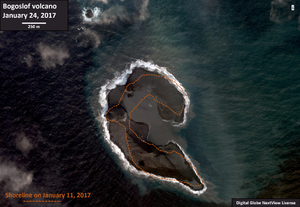
L'île Bogoslof, en anglais Bogoslof Island, est le sommet émergé d'un grand stratovolcan sous-marin situé en mer de Béring.